History of Crimea

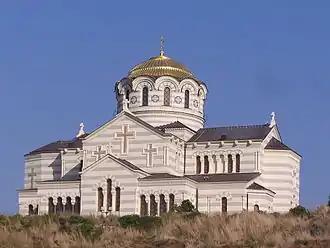
The Chersonesus Cathedral, built on the site where Vladimir the Great is believed to have been baptized in 989 CE.

The ancient Greeks were the first to name the region "Taurica" after the Tauri. As the Tauri inhabited only the mountainous regions of southern Crimea, the name Taurica was originally used only for this southern part, but was later extended to refer to the whole peninsula.